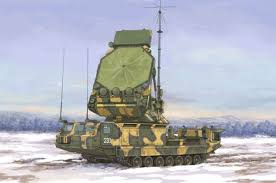
Label: 30N6E